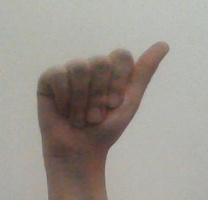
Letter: dhad